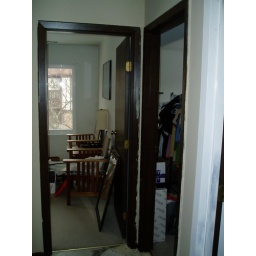
Standing in the hall. Second bathroom is directly to the right. Second Bedroom ahead on the right and office straight ahead.